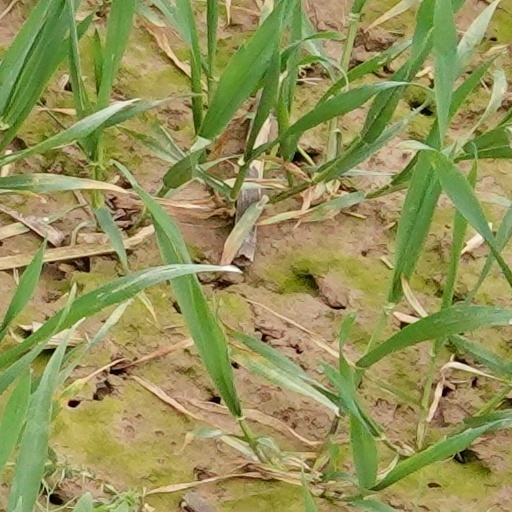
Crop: wheat